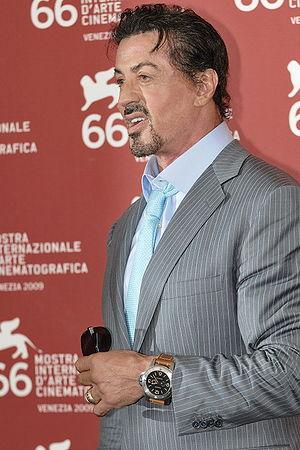
Michael Sylvester Gardenzio Stallone, dit Sylvester Stallone [sɪlˈvɛstɚ stəˈloʊn], né le 6 juillet 1946 à New York, dans le quartier de Hell's Kitchen, dans l'État de New York, aux, est un acteur, réalisateur, scénariste et producteur de cinéma américain.